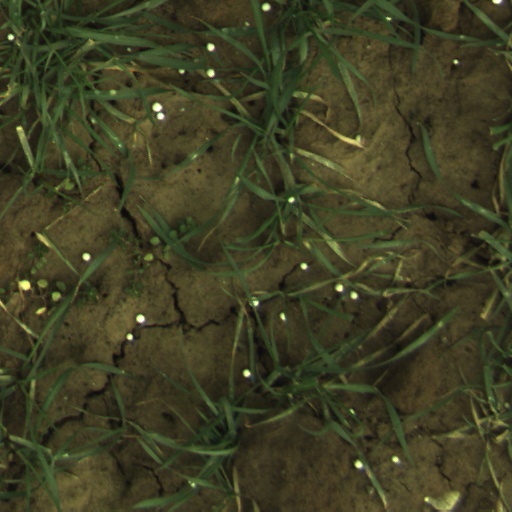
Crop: wheat